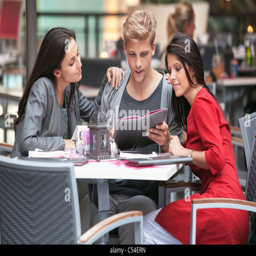
young man with young women looking at menu in a restaurant